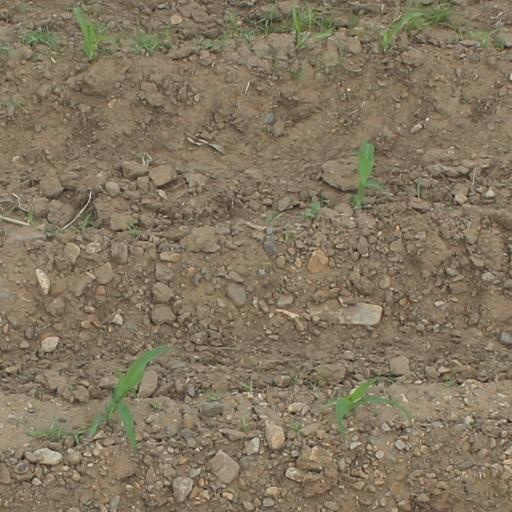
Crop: maize; corn